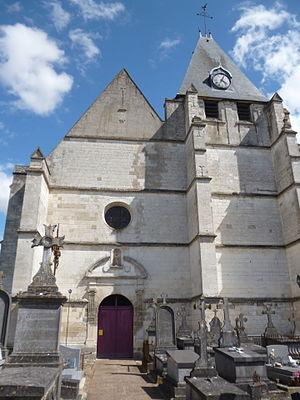
Eglise Saint-Léger et cimetière de la commune de Chepoix (Oise).
Chepoix est une commune française située dans le département de l'Oise et la région Hauts-de-France.